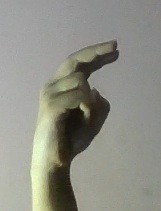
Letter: zay